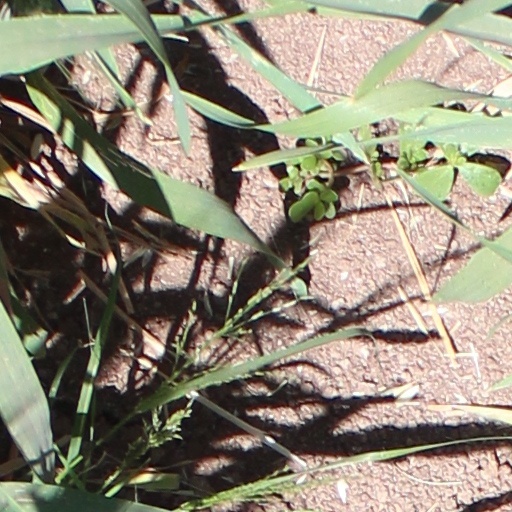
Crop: wheat